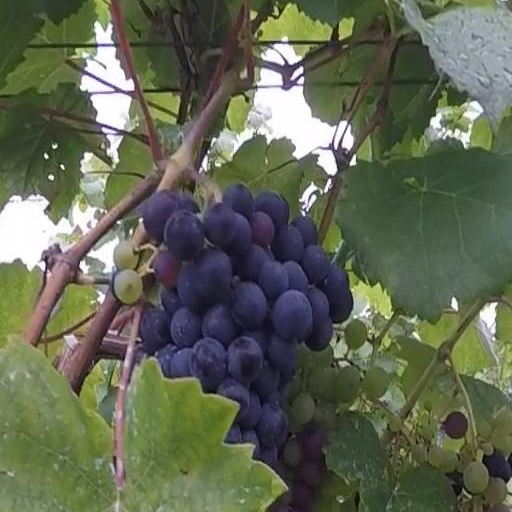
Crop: grape